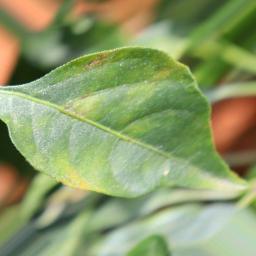
Label: healthy